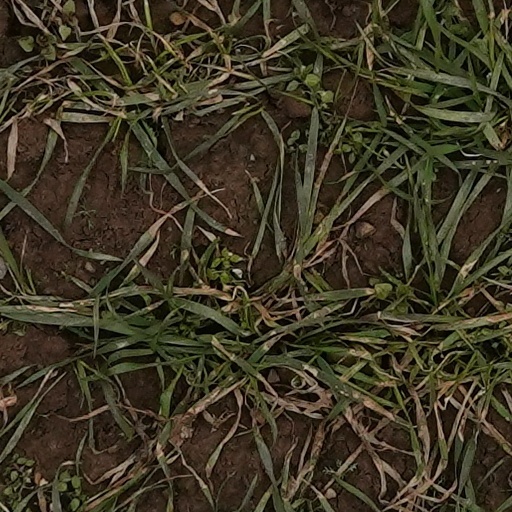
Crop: wheat